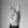
ASL letter: K